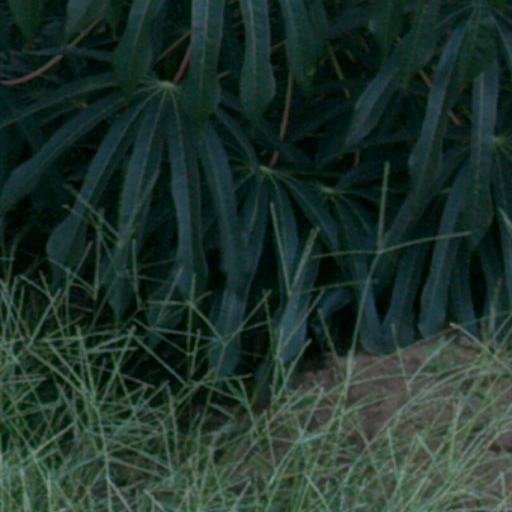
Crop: cassava